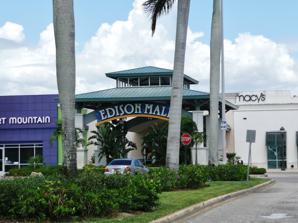
Building: Edison Mall
Country: United States of America
Year built: 1965
Shopping mall in Florida, United States Edison Mall Location Fort Myers, Florida , United States Coordinates 26°36′07″N 81°52′08″W / 26.601881°N 81.868972°W / 26.601881; -81.868972 Address 4125 S Cleveland Avenue Opening date 1965 Developer George Sanders Management Washington Prime Group Owner Washington Prime Group No. of stores and services 133 No. of anchor tenants 5 (4 open, 1 vacant) Total retail floor area 1,051,000 sq ft (97,600 m 2 ) No. of floors 1 (2 in Dillard's, JCPenney, and both Macy's locations (1 in the former Sears Edison Mall is an enclosed, super-regional shopping mall in Fort Myers, Florida . The mall opened in 1965, and has been expanded three times since.  Edison Mall is owned by Washington Prime Group , which took over the mall in 2014. The mall is named for inventor Thomas Edison , who owned a winter residence and laboratory in Fort Myers.  The mall's anchors are Dillard's , JCPenney , and two Macy's stores, and also includes 133 stores and a lifestyle center section.  The mall itself is situated on just one floor, but all of the anchor stores (except for the former Sears ) have two floors. History 1960s-1974: Planning, construction, and early years Interior of the mall as seen in the 1960s (top) and in 2022 (bottom) The Edison Mall was developed in the early 1960s by George Sanders, who got the idea for an indoor shopping mall in Fort Myers when he heard that Sears and JCPenney were seeking to relocate their Downtown Fort Myers stores to larger locations.  JCPenney had been operating downtown in the Langford Building since 1934, and Sears store was located across the street in the Heitman Building. Sanders purchased property that was previously a strawberry field for the mall on the northeast corner of U.S. Route 41 and Colonial Boulevard on the south side of Fort Myers. At the time, US 41 was only two lanes wide, and the only other businesses in the area were a Publix supermarket and a drive-in theater , (which later became the site of a Kmart store, and is now a Floor & Decor). The Edison Mall was initially anchored by Sears , JCPenney , and Maas Brothers , a Tampa-based department store.  Sears opened first on October 28, 1964, opening before the rest of the mall. Maas Brothers opened on October 8, 1965, along with the first interior segment of the mall. JCPenney opened on March 17, 1966, which completed the original plan for the mall. The mall's opening would lead to more commercial development south of downtown Fort Myers. The Edison Mall would be the first time in the United States that rivals JCPenney and Sears were co-located in the same shopping center, and the stores were at opposite end of the mall's original segment. The Maas Brothers store was in the middle of the mall and was notable since it was their first store to anchor an enclosed shopping mall.  They had previously only operated freestanding stores in downtown areas.  Maas Brothers would later go on to open more locations in malls on Florida's Gulf Coast with their next mall stores opening at WestShore Plaza and Tyrone Square Mall . The two-story Maas Brothers also contained the first escalators in the city of Fort Myers. As with their previous stores, Maas Brothers operated a Suncoast Restaurant within the store on the second floor. The Edison Mall also notably included a Walgreens and a Woolworth's five-and-dime store in its early days. 1974-1980s: Expansion The mall was renovated in 1977, and the three anchors were expanded within the decade.  Maas Brothers added additional space to the back of their store in 1974, and Sears doubled the size of their store in 1977.  JCPenney added a second floor to their store in 1979. The mall underwent its first major expansion in 1979.  This expansion was centered around a new fourth anchor, Miami-based Burdines , on the southeast corner.  Burdines had been considering four possible locations for a store in Fort Myers in the 1970s and one of the considered locations was at a large regional mall proposed by the Edward J. DeBartolo Corporation to be located at US 41 and Daniels Road (this mall was never built and is now partially the site of the Bell Tower Shops). Burdines ultimately selected the Edison Mall for its Fort Myers location and the store opened on August 2, 1979.  The Burdines store was a two-story building with the ability to add a third level if needed, and it included a large warehouse-style atrium in the center (which was a unique design for Burdines at the time). New mall corridors were built from JCPenney to Burdines and from Burdines to Maas Brothers, giving Maas Brothers a second mall entrance. As the 1979 expansion was under construction, George Sanders sold the mall to Aster Properties, and a food court was built near Sears in 1981. Atrium in front of Dillard's The mall underwent an additional expansion in 1985.  This expansion included additional mall space and a fifth anchor, Robinson's of Florida, the Florida division of California-based J.W. Robinsons .  Robinson's only lasted two years before its Florida stores were sold to Maison Blanche , a New Orleans–based department store, in 1987.  The store was officially rebranded as Maison Blanche on March 28, 1988.  In August 1991, Maison Blanche sold its Edison Mall location and six others on the Gulf Coast of Florida to Dillard's which still operates at the mall today. Dillard's was expanded and remodeled in 1999. Since the 1990s: Later years Also in 1991, Edison Mall's two Florida-based anchors, Maas Brothers and Burdines were merged under the Burdines nameplate by their parent company.  The company retained both locations at the Edison Mall and the Maas Brothers store was officially rebranded as Burdines on October 20, 1991. The former Maas Brothers became Burdines' women's store while the original Burdines location contained their men's, kids, and home departments.  Both Burdines locations were remodeled in 1994. Along with the rest of the Burdines chain, the two locations at Edison Mall were renamed Burdines- Macy's on January 30, 2004, as the brands were merged by their parent company.  On March 6, 2005, the Burdines name was officially dropped and the stores were fully merged into Macy's. Macy's still operates both Edison Mall locations today. Simon Property Group announced a further renovation of the mall in 2005, which added an outdoor lifestyle center wing and renovated the interior. In 2015, Sears Holdings spun off 235 of its properties, including the Sears at Edison Mall, into Seritage Growth Properties. In late 2017, a new wing was opened within the mall connecting two existing corridors.  The new wing was part of a $4 million renovation and was designed to shorten the distance between the two ends of the mall. On February 2, 2020, Sears closed its Edison Mall location after 55 years of operation.  The store was last Sears store to close in Southwest Florida after its locations at Coastland Center and the Port Charlotte Town Center in Naples and Port Charlotte respectively closed in 2018. In early 2021, the Lee County Government with the Florida Department of Health briefly operated a COVID-19 vaccination site in the former Sears location. In 2021, Spirit Halloween occuiped a former Love Culture store which later became a pop-up Christmas Tree Shops location in November. Christmas Tree Shops has since closed. On June 12, 2022, the mall was closed due to a water break but reopened a day later; it would again close and reopen for similar reasons on March 19, 2024. References